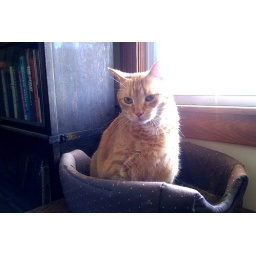
Forward in his bed by the window